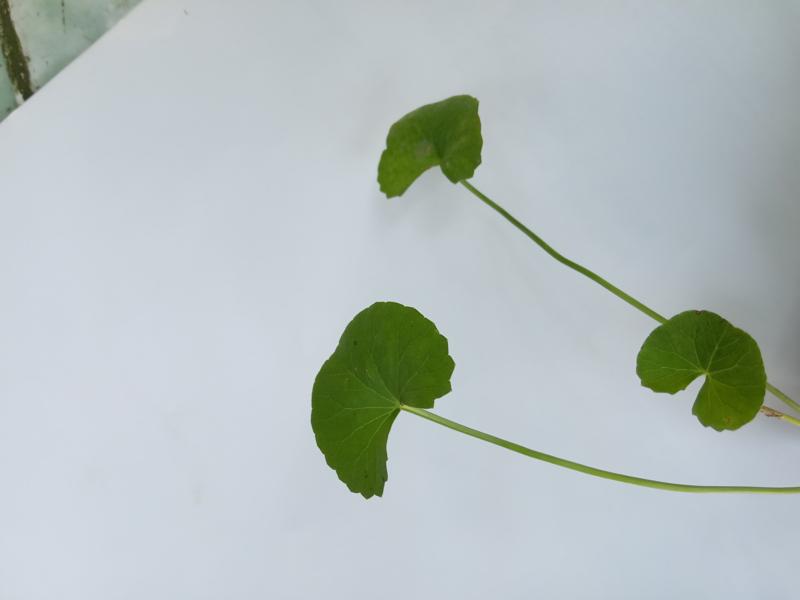
Weed species: Centella asiatica